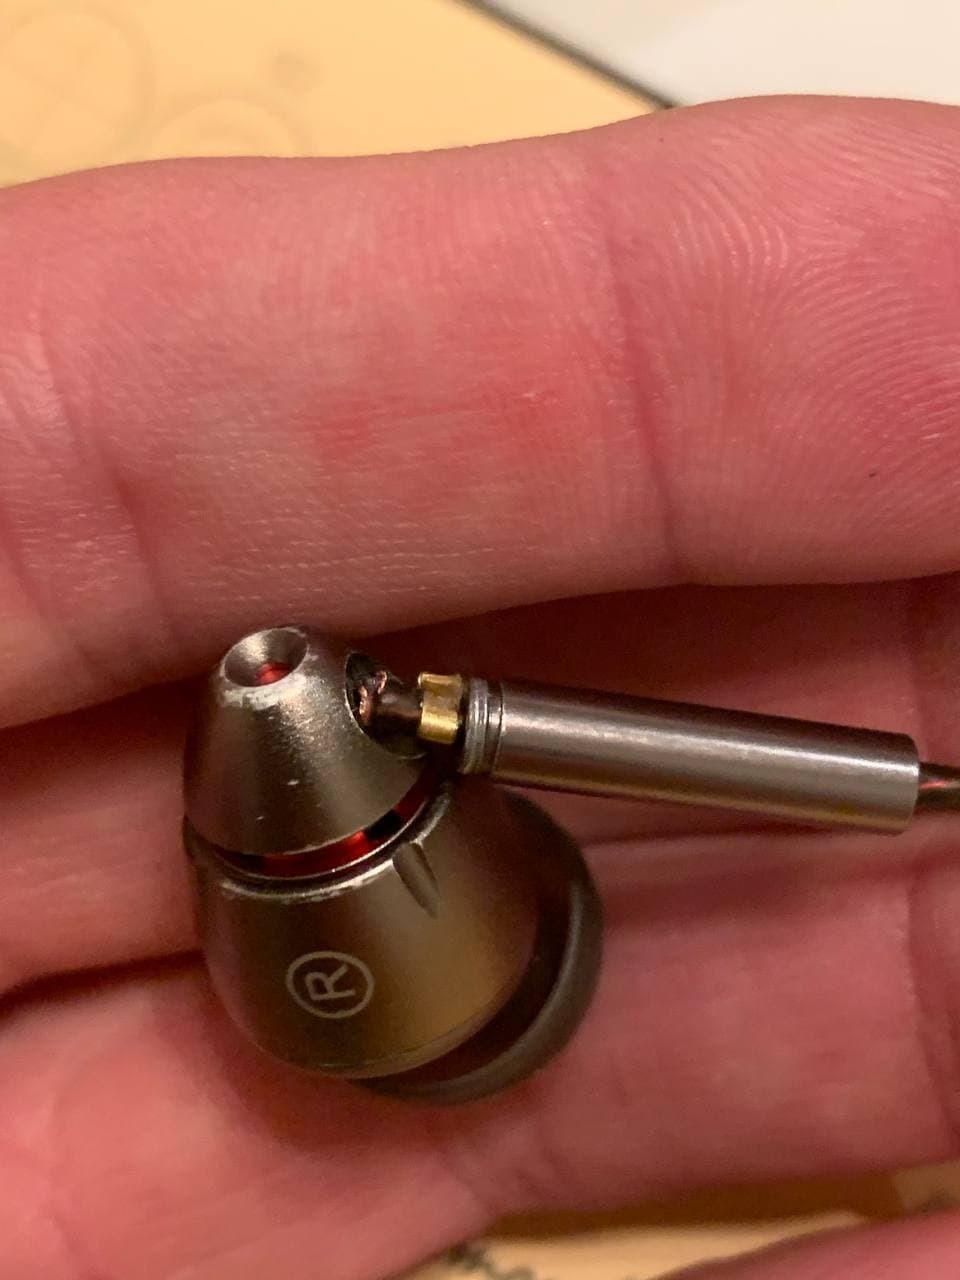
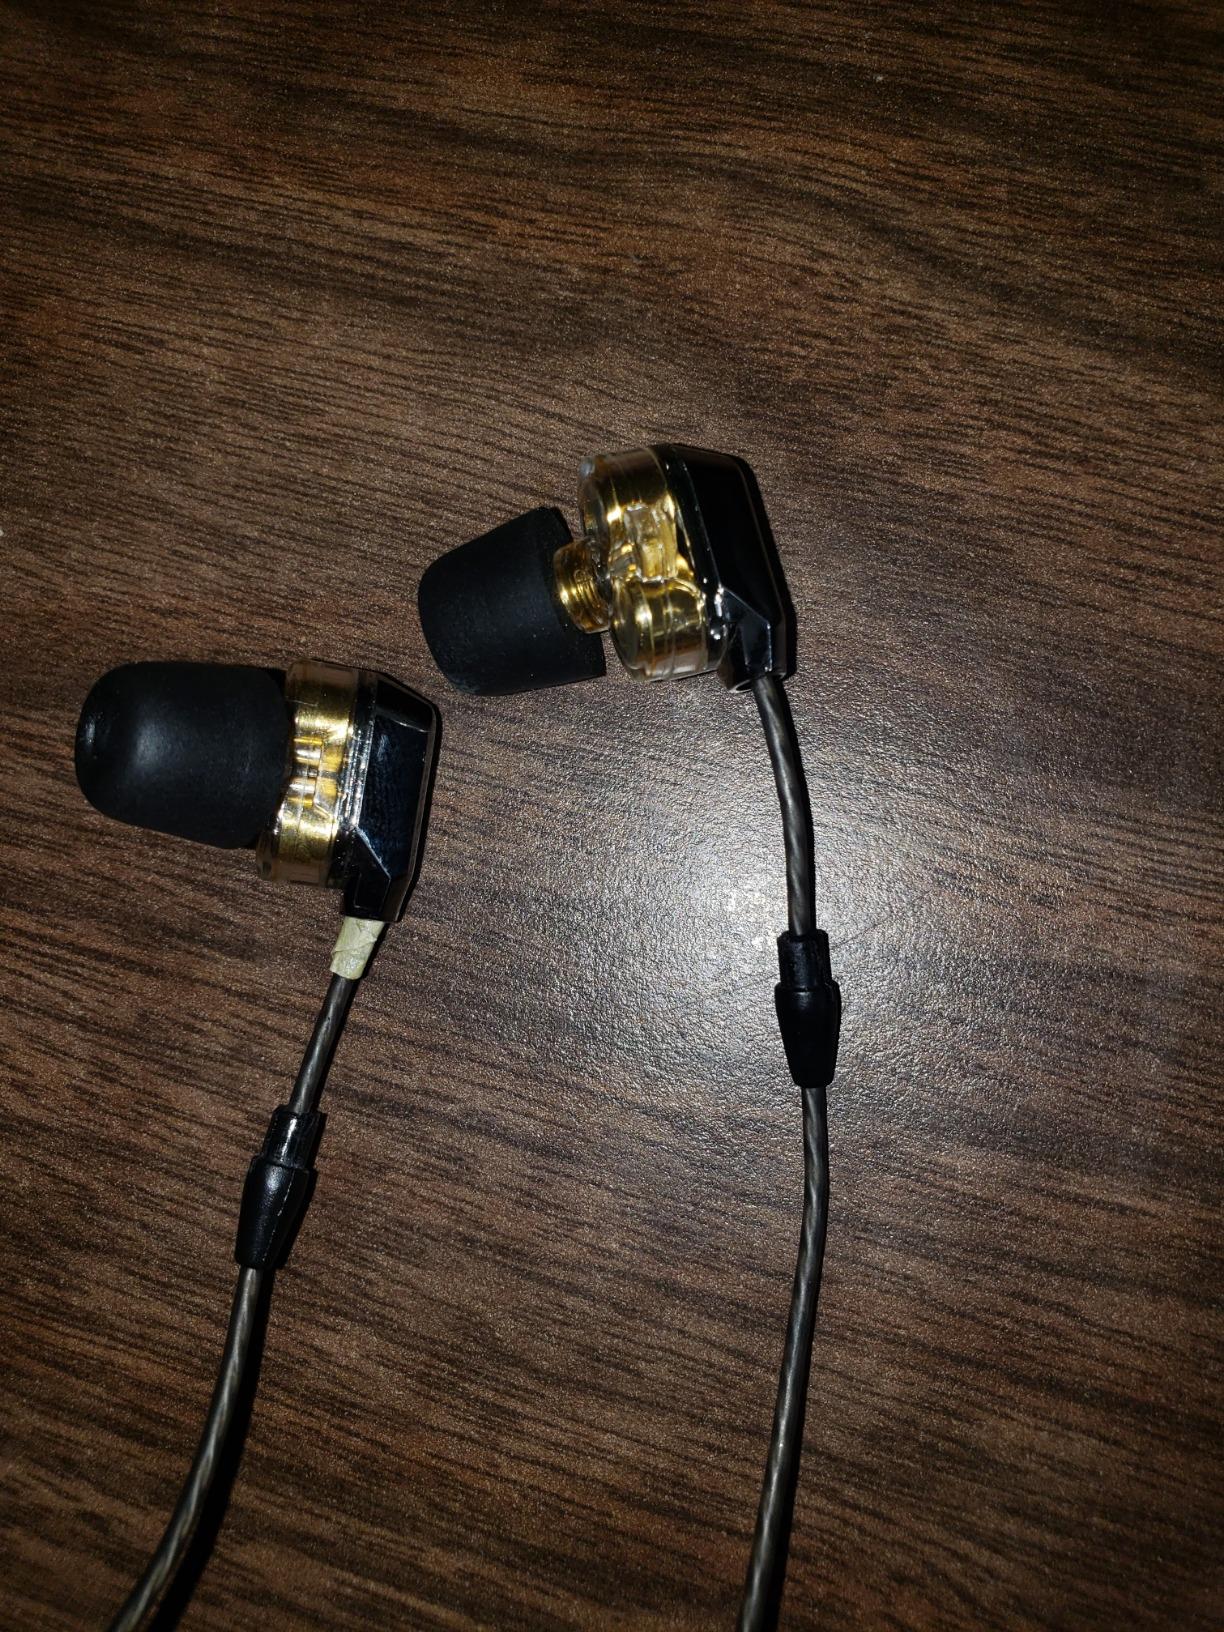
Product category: headphones
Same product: no